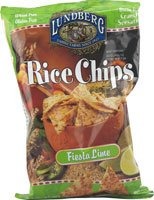
Item Name: Lundberg Fiesta Lime Rice Chips -- 6 oz
Product Description: Our new Fiesta Lime Rice Chips deliver a zesty, tangy flavor and the delicious crunch of our brown rice. Your family will love this classic "South of the border" inspired healthy snack.
Value: 6.0
Unit: Ounce

Price: 4.135